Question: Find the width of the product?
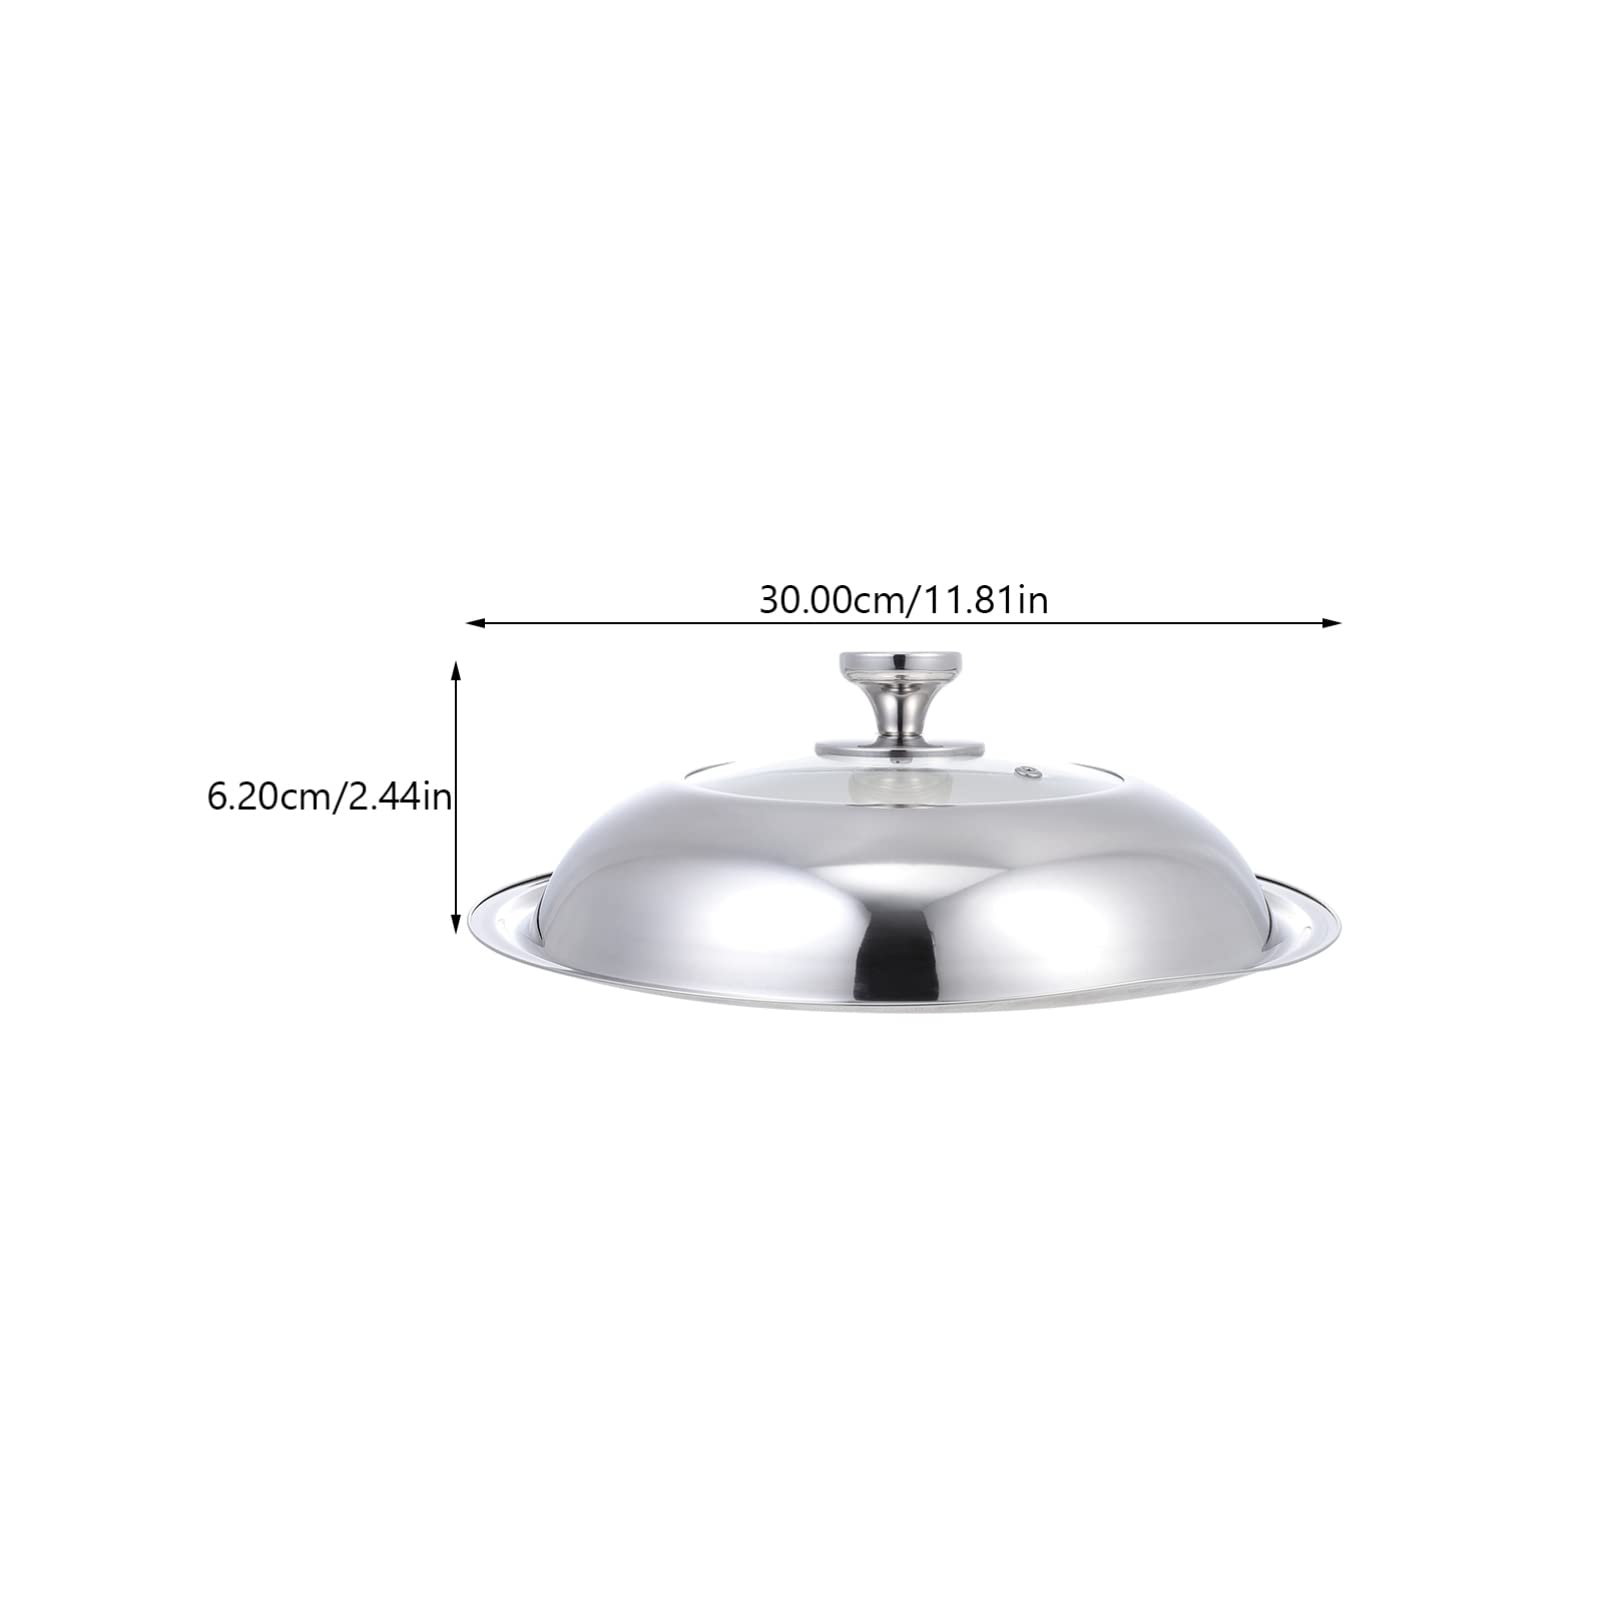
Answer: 30.0 centimetre